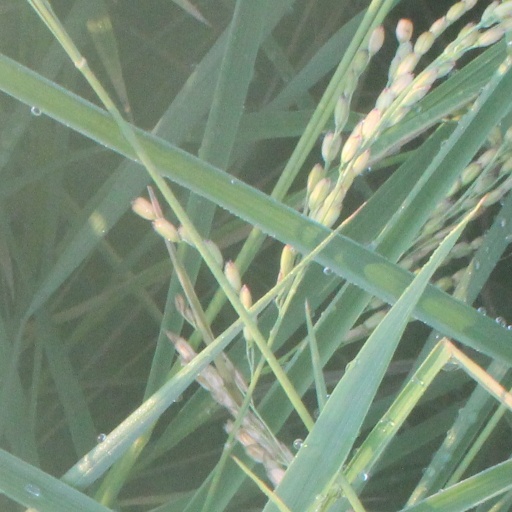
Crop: rice